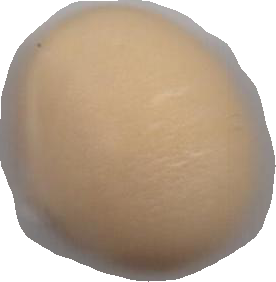
Variety: Grobogan